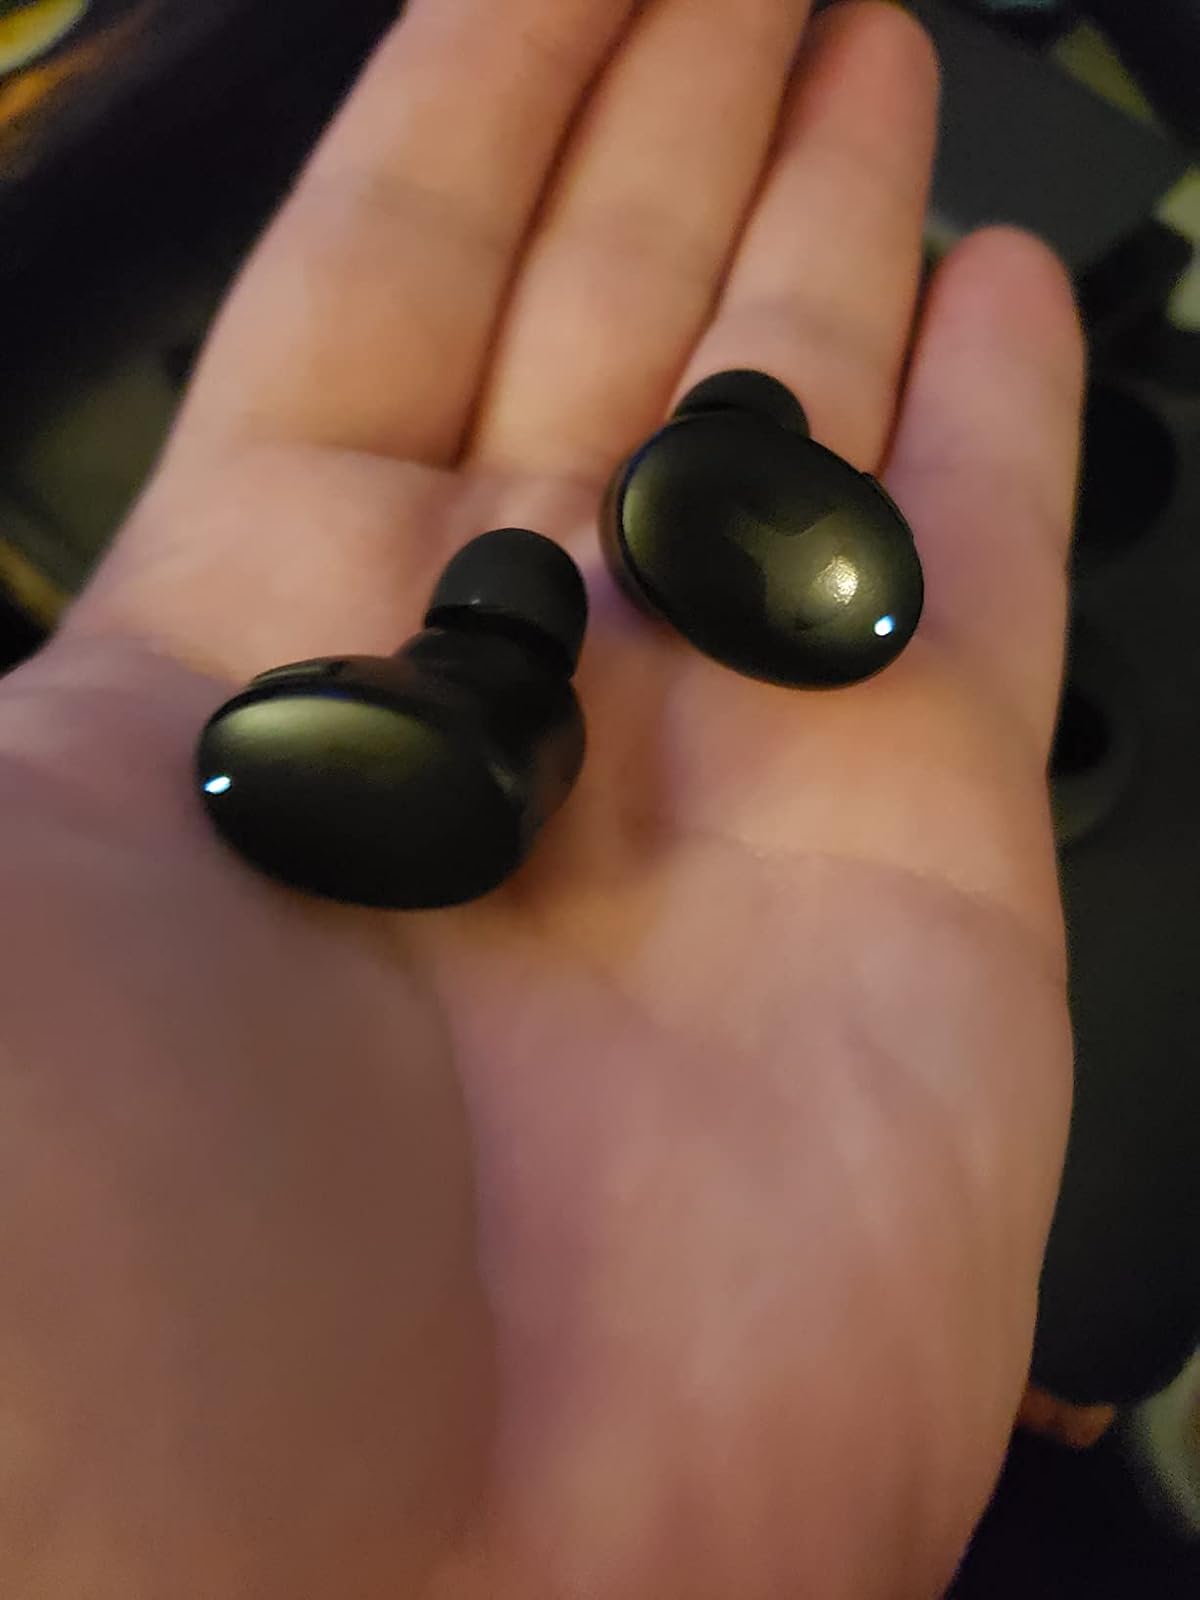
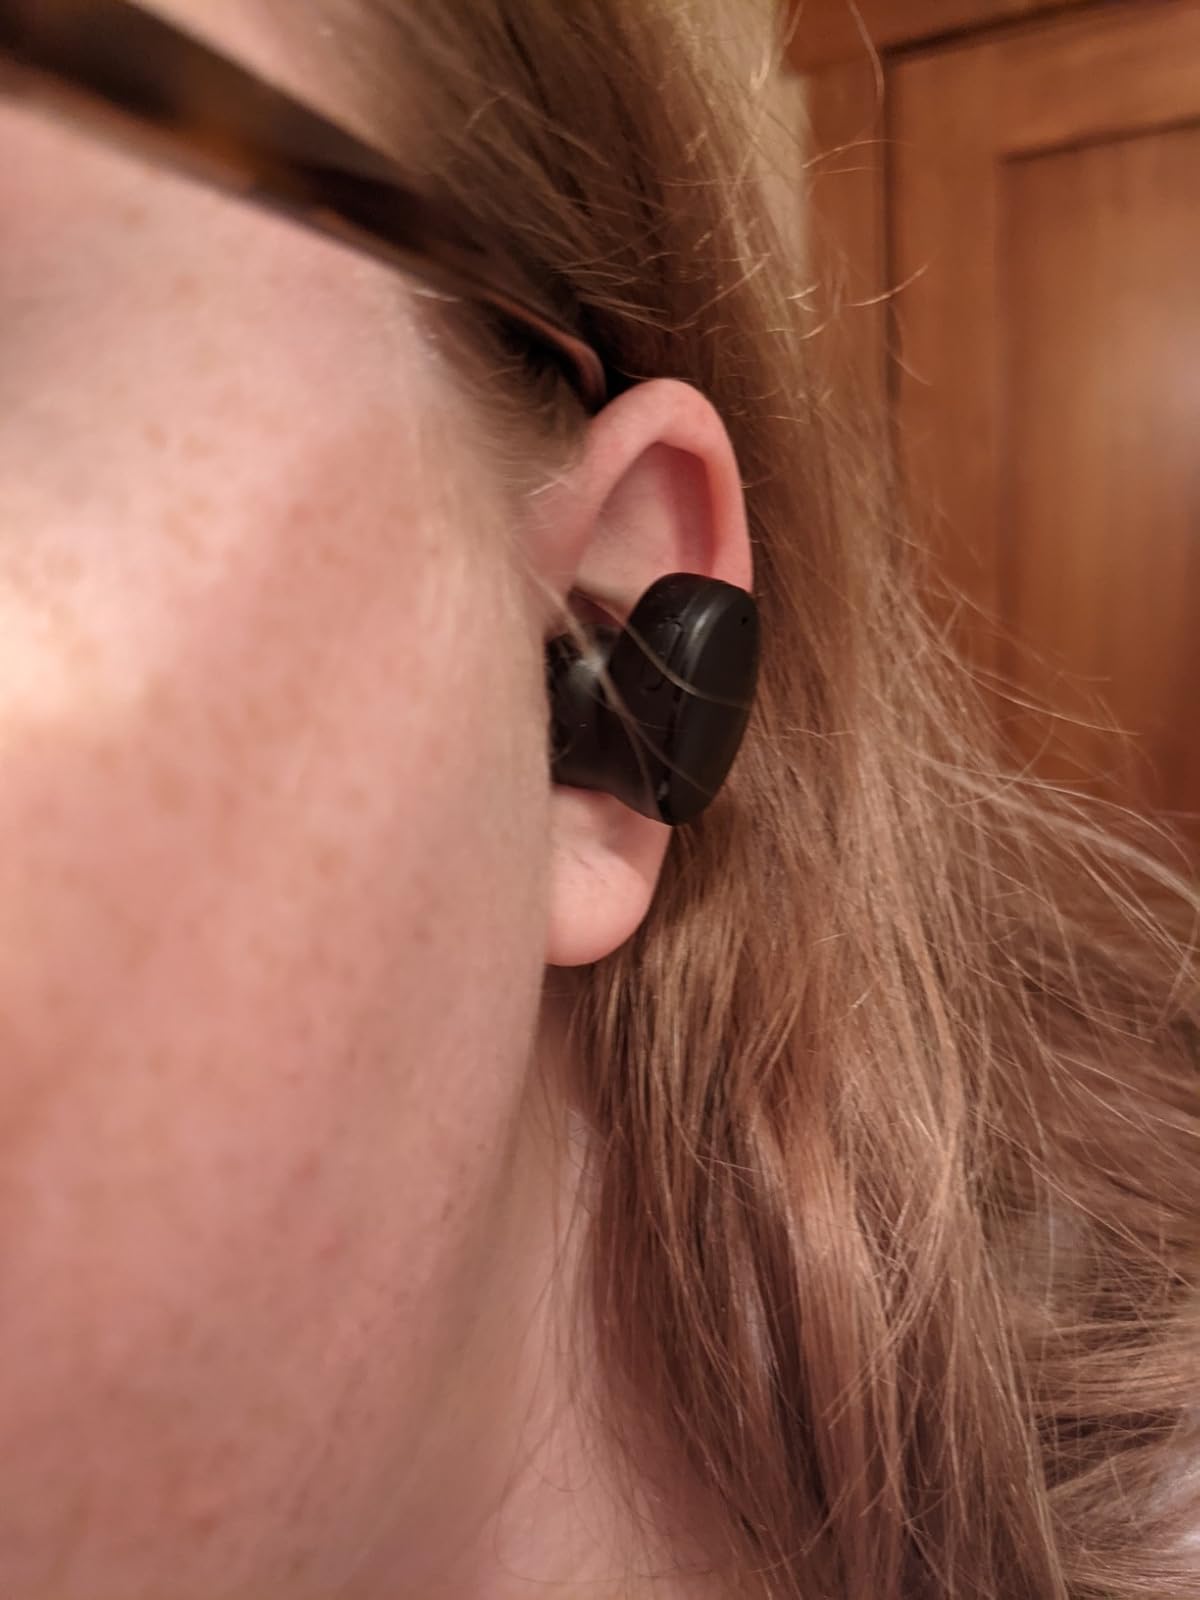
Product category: earbuds
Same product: yes